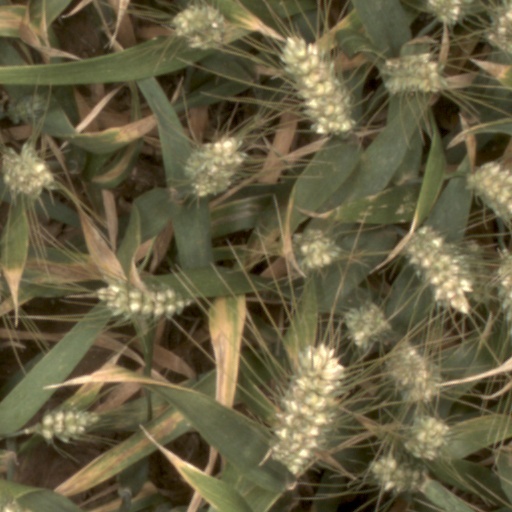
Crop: wheat